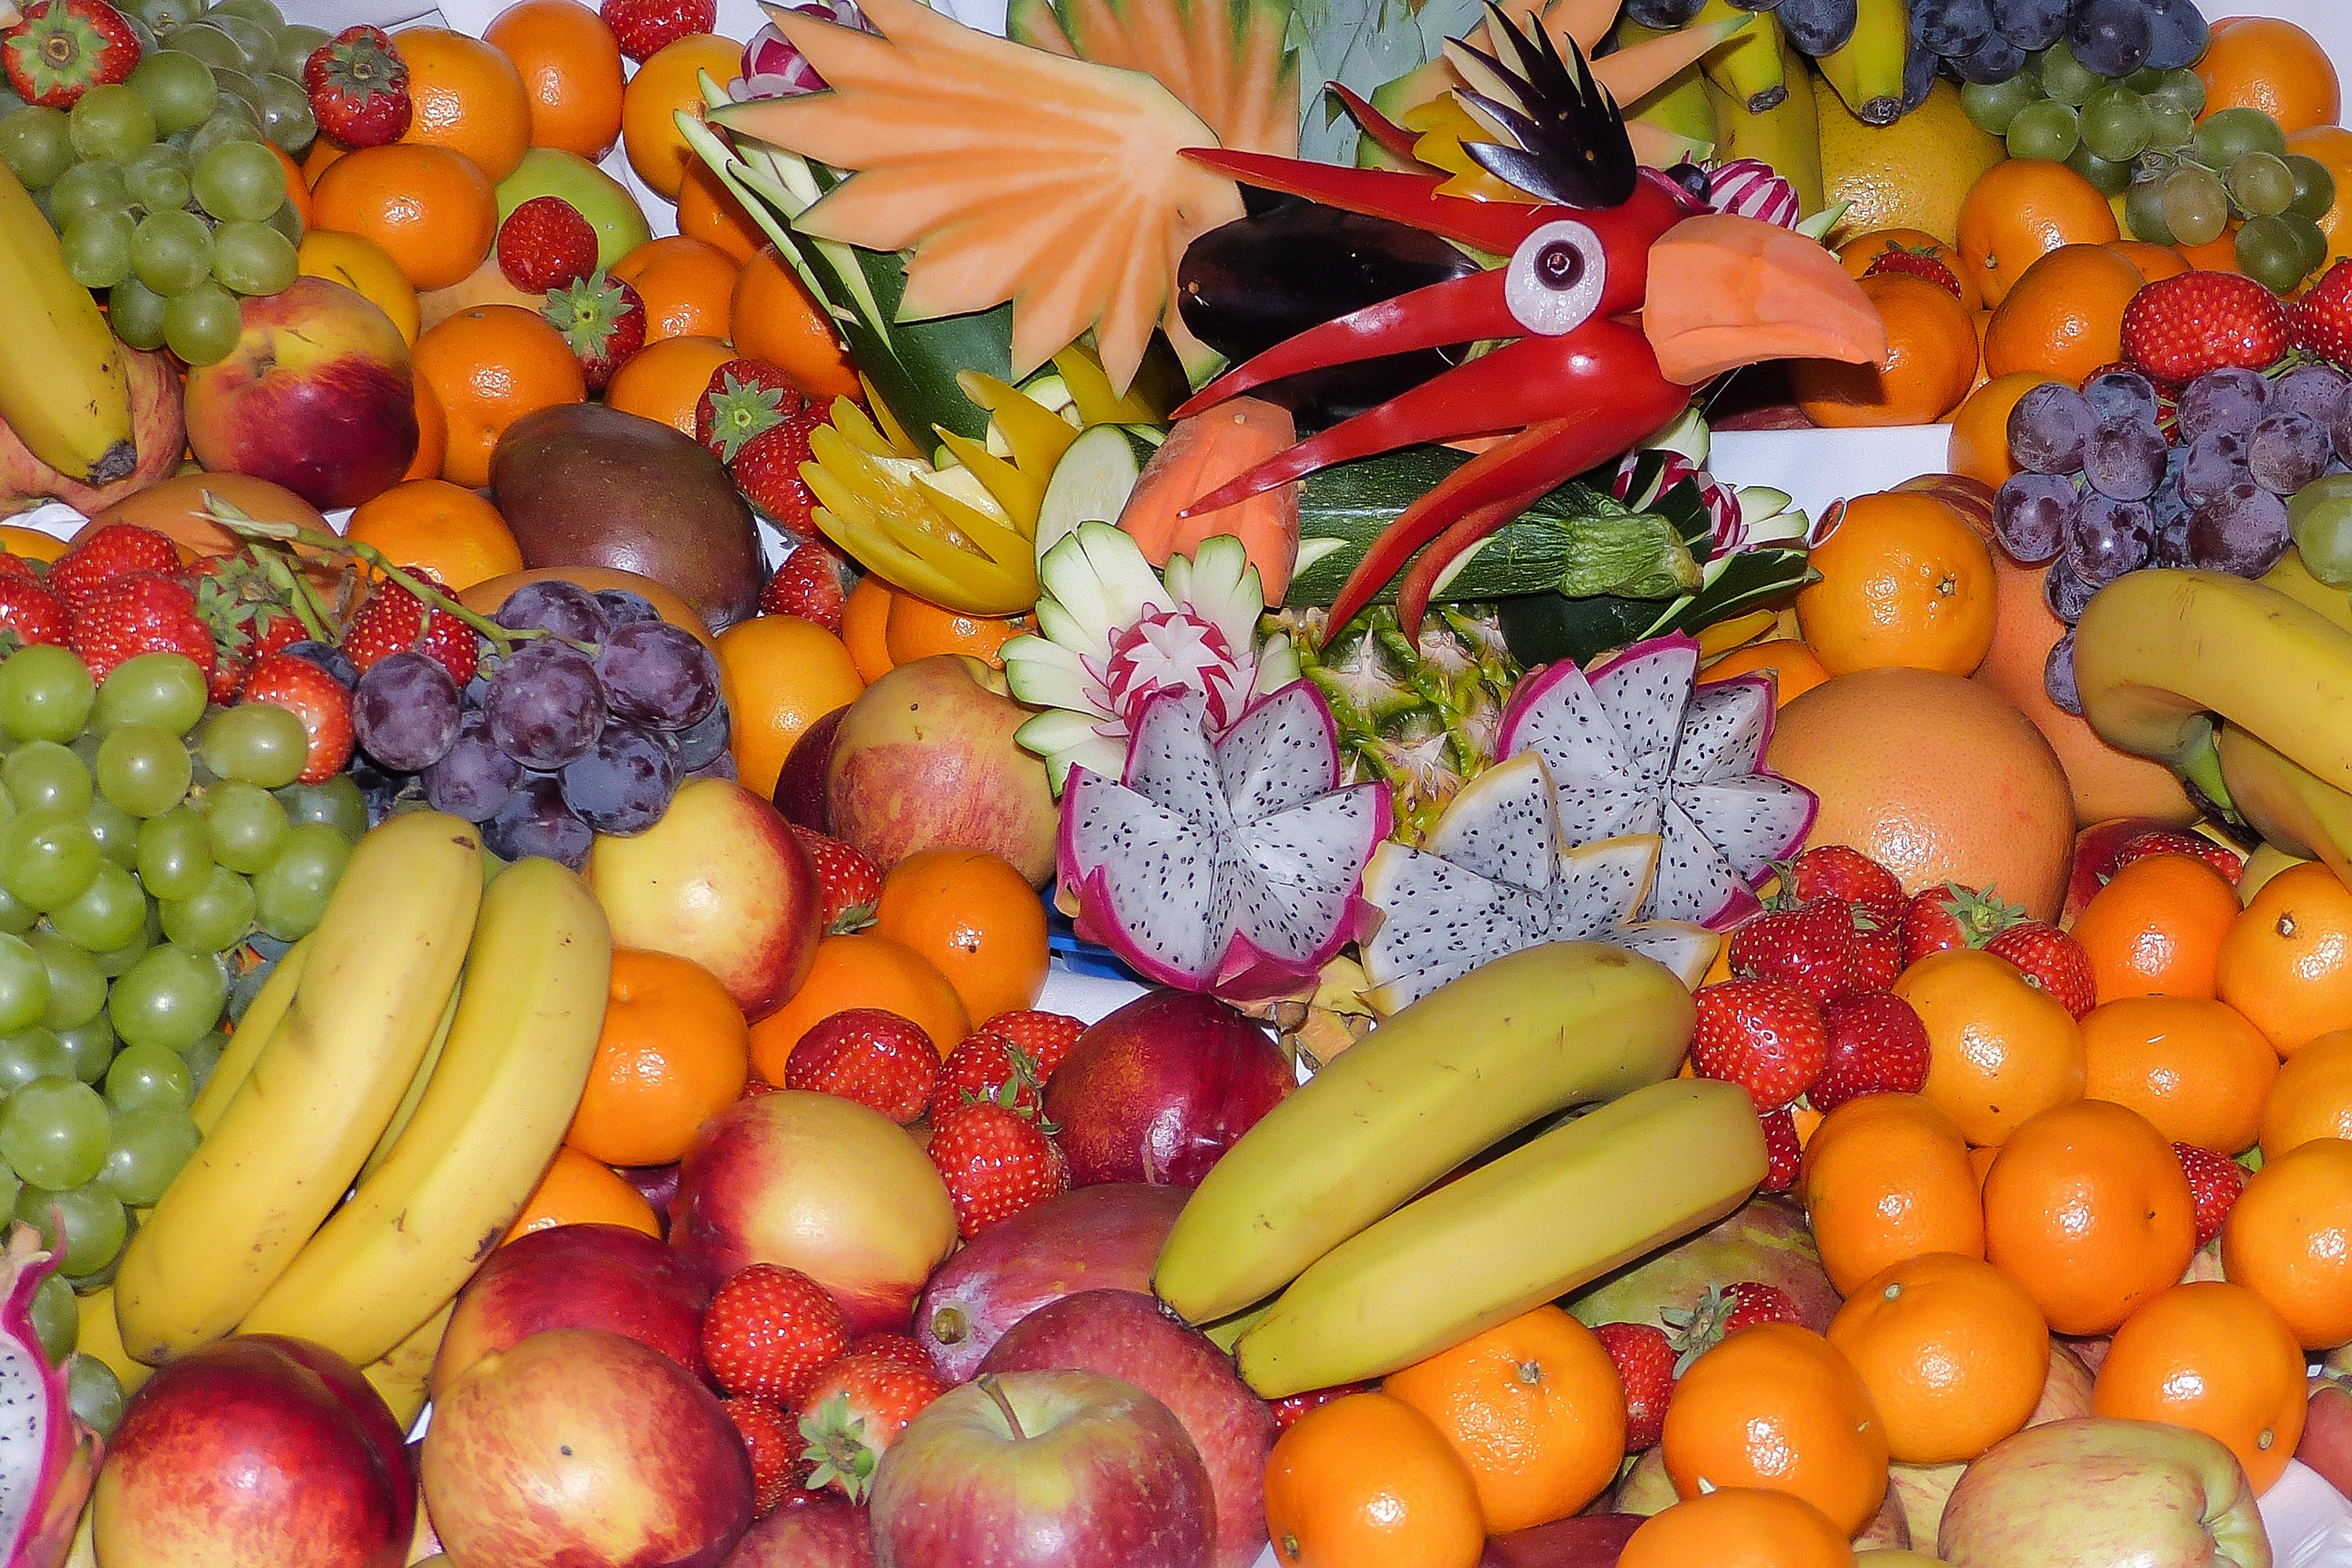
plant, fruit, orange, food, produce, vegetable, fruits, vitamins, citrus fruits, tropical fruits, mixed fruits